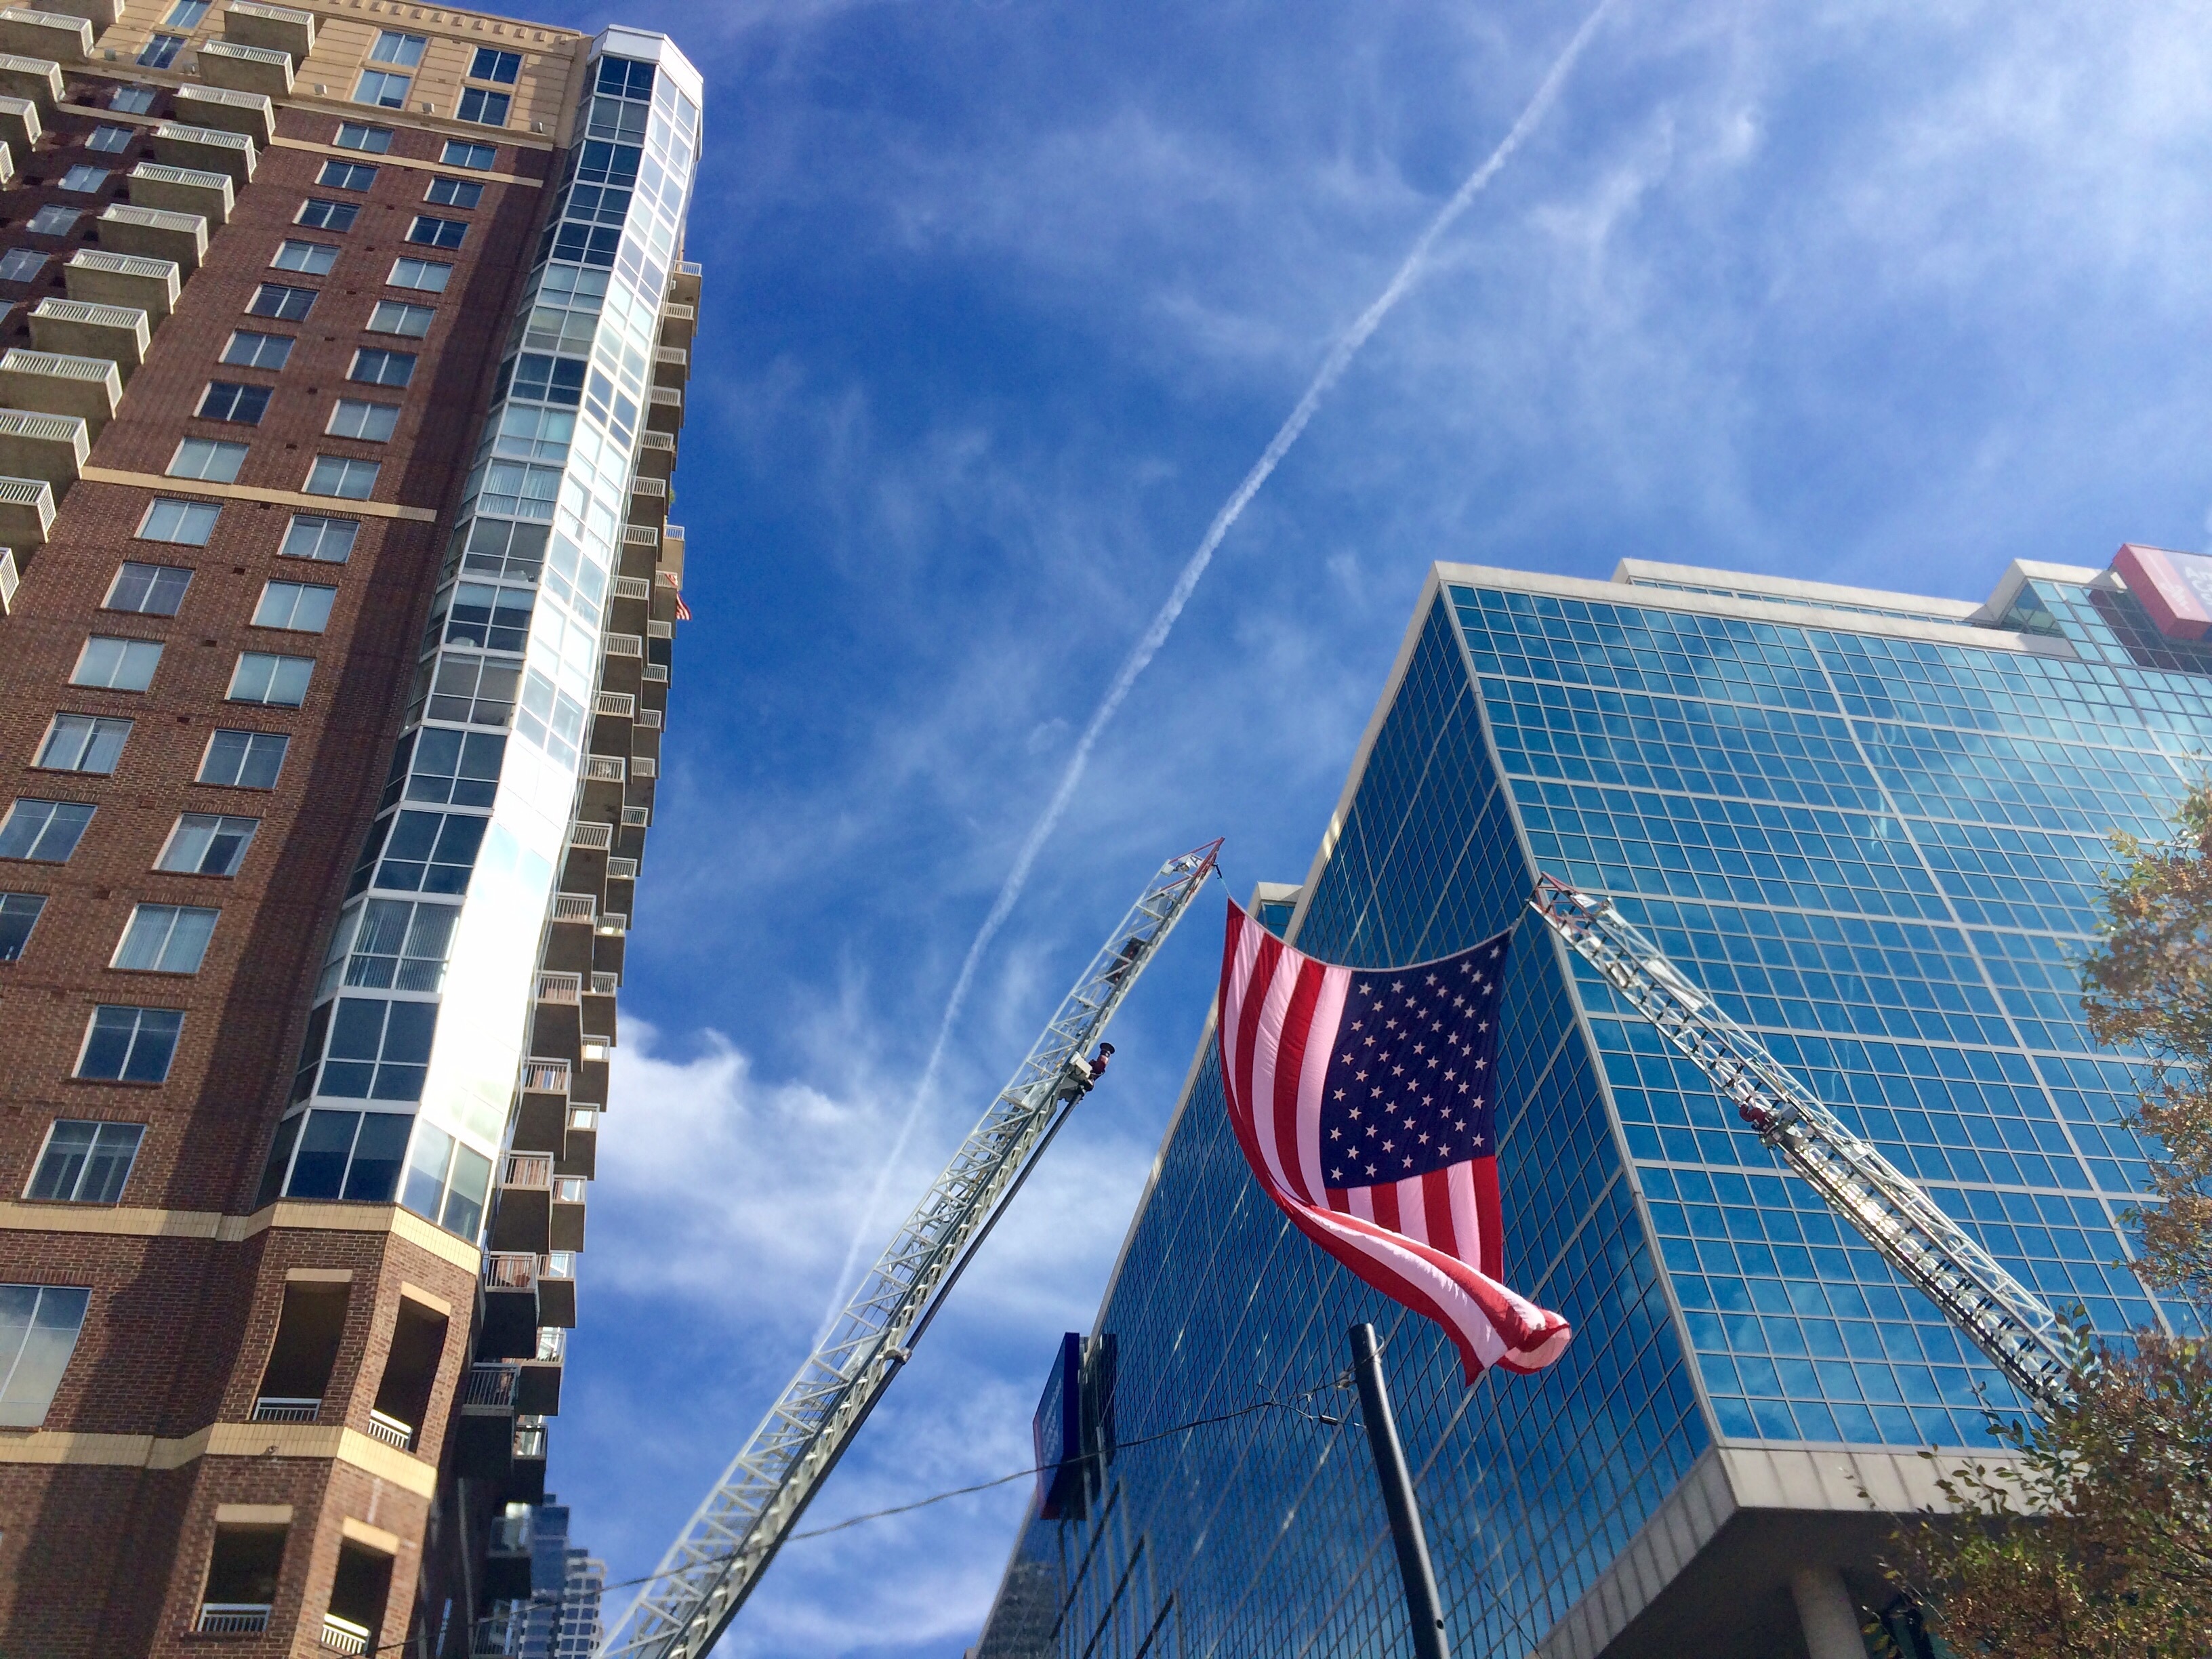
skyline, skyscraper, cityscape, downtown, tower, mast, landmark, facade, blue, tower block, urban area